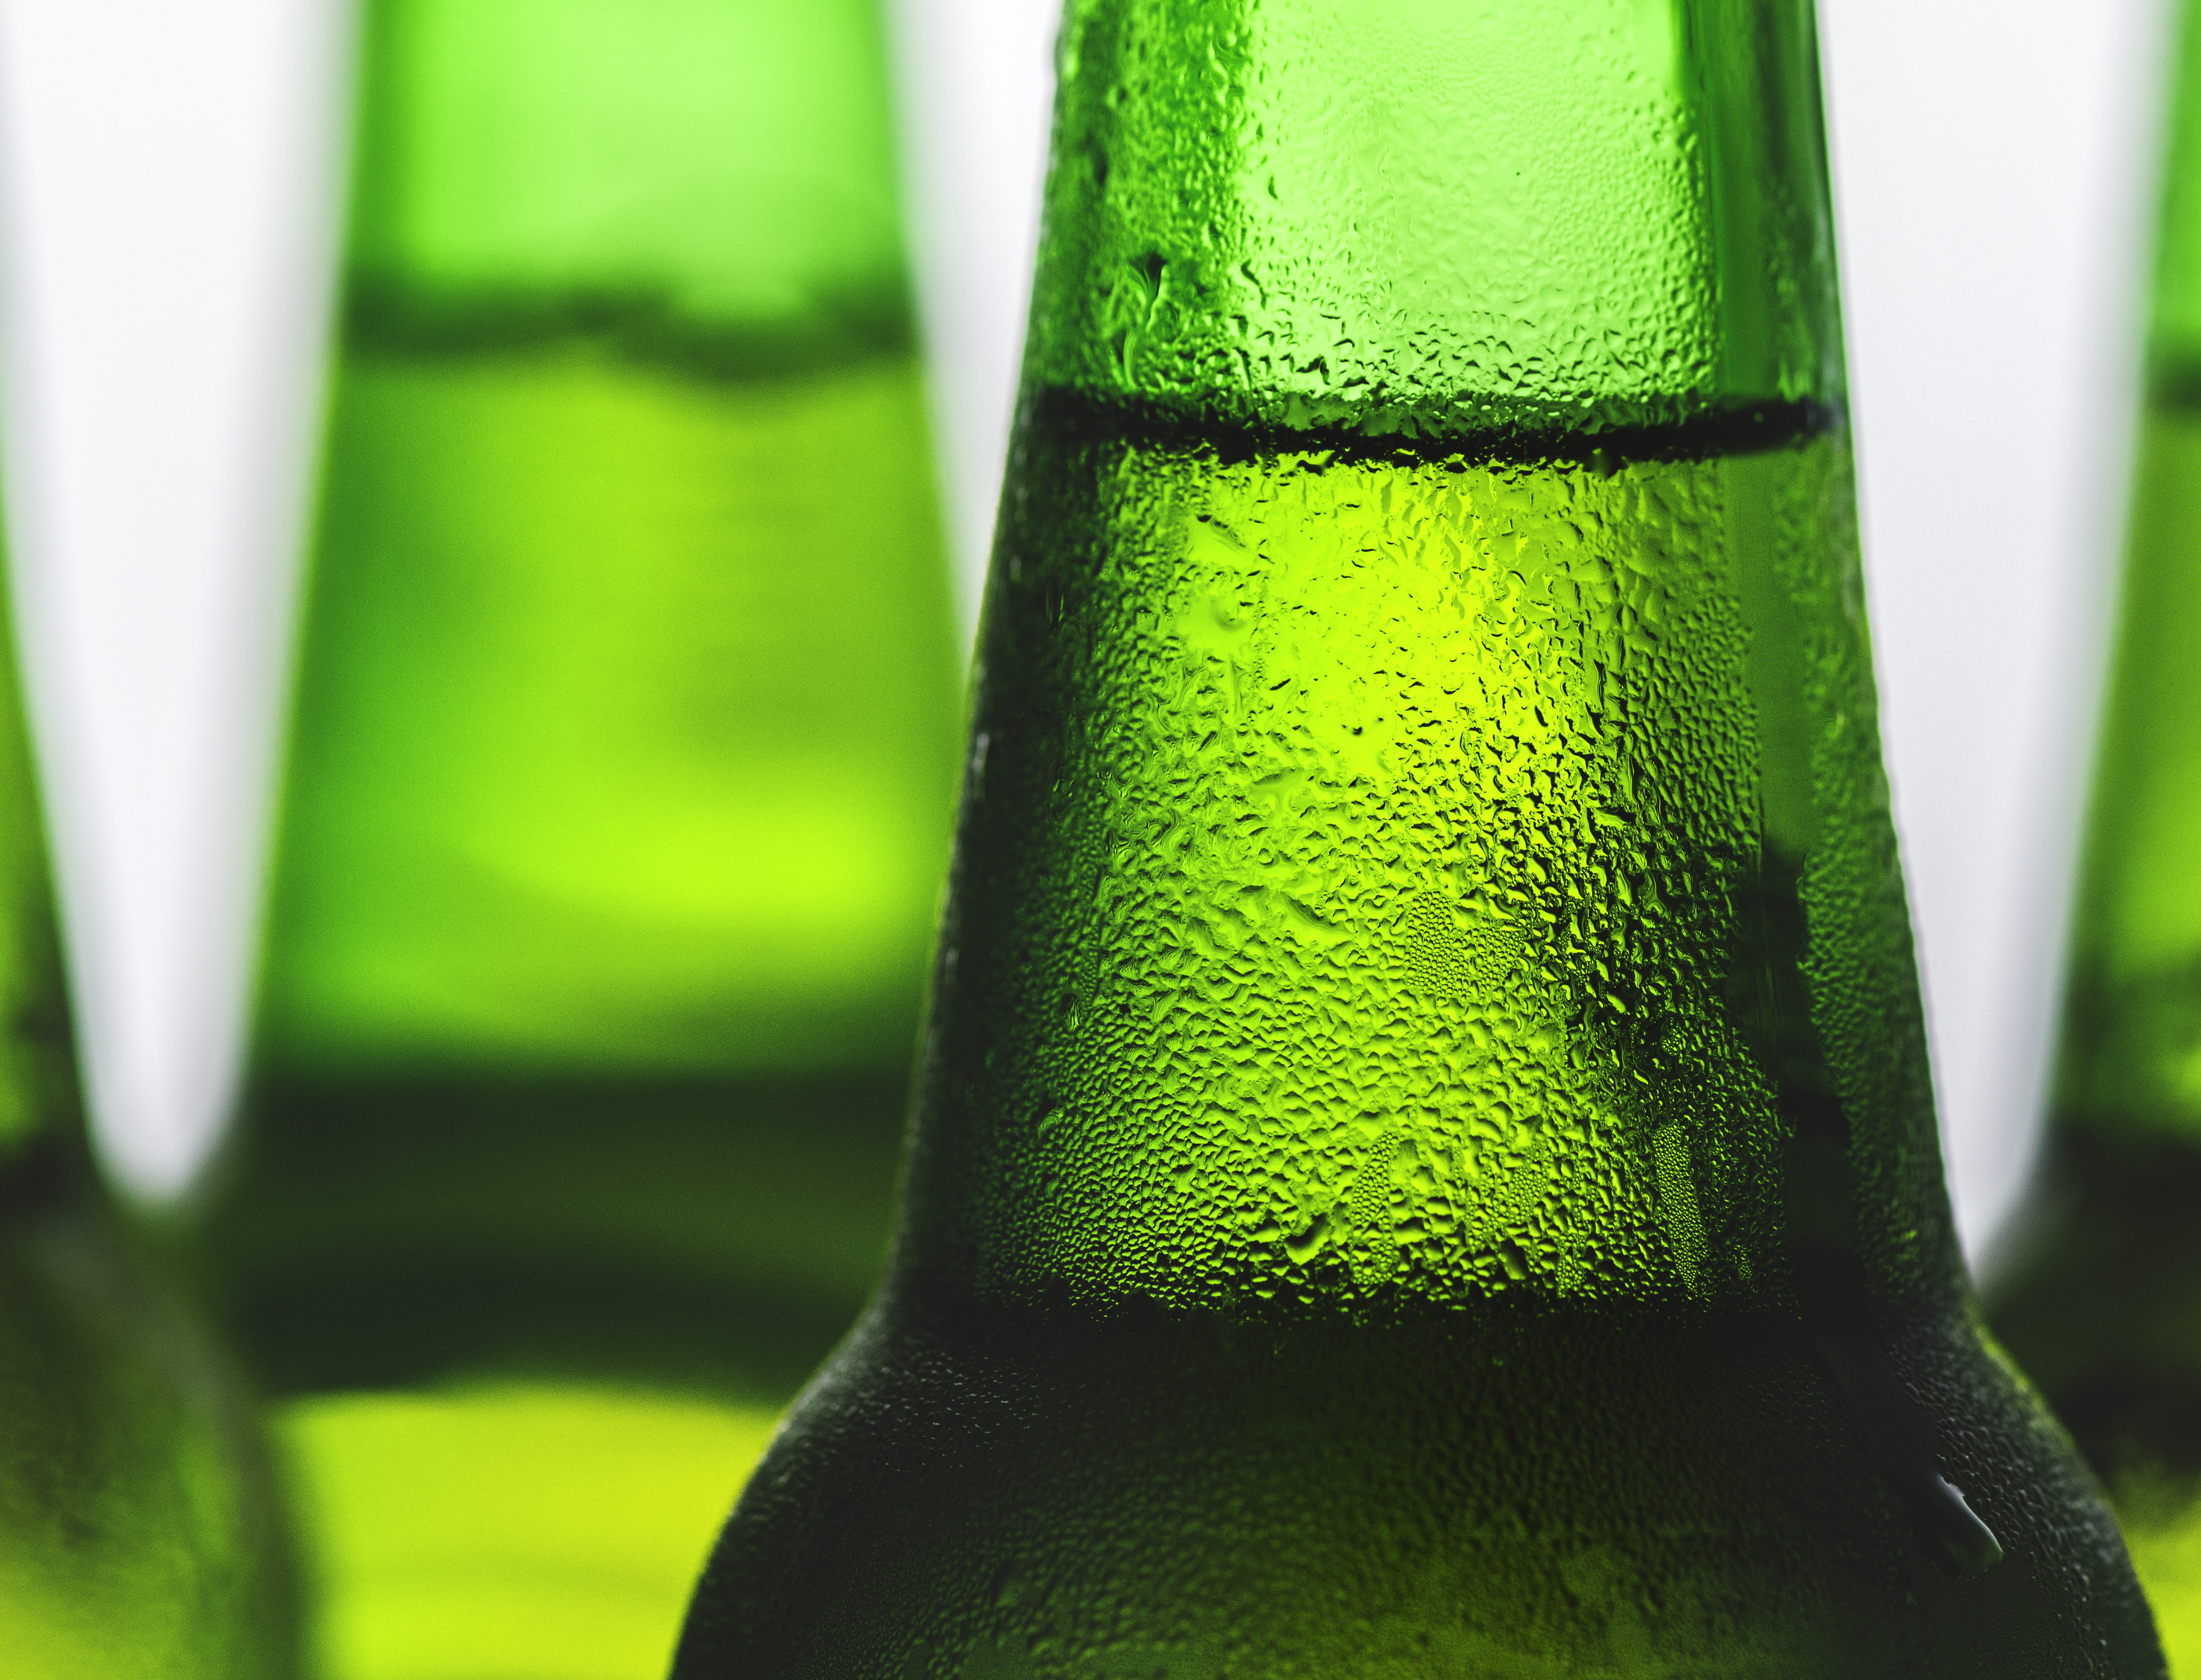
alcohol, alcoholism, ale, background, bar, beer, beverage, bottle, brewed, brewery, celebration, close up, cold, cold drink, draft, draught, drink, drinking, drunk, glass, green, hangout, lager, light, liquid, macro, oktoberfest, party, pint, pub, refreshment, summer, taste, water, glass bottle, beer bottle, wine bottle, drinkware, tableware, plant stem, liqueur